Question: What are these animals?
Tambaya: Wasu dabbobi ne waɗannan?
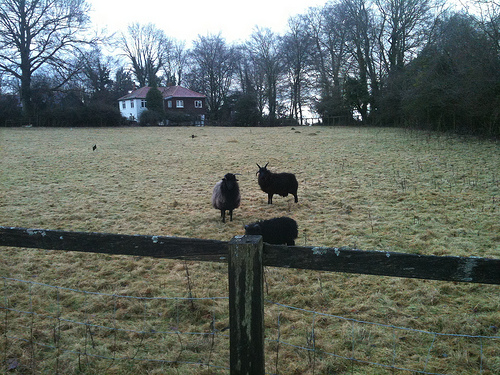
Answer: Goats.
Amsa: Akuyoyi.